Walk. Ride. Rodeo.

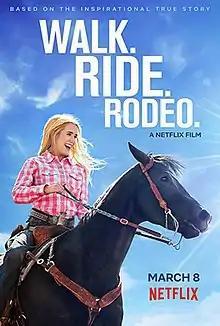
Film poster

Walk. Ride. Rodeo. is a 2019 American biopic directed by Conor Allyn from a screenplay by Sean Dwyer and Greg Cope White about the life of Amberley Snyder, a nationally ranked rodeo barrel racer who defies the odds to return to the sport after barely surviving a car crash that leaves her paralyzed from the waist down. It stars Missi Pyle, Spencer Locke, Bailey Chase, and Sherri Shepherd.